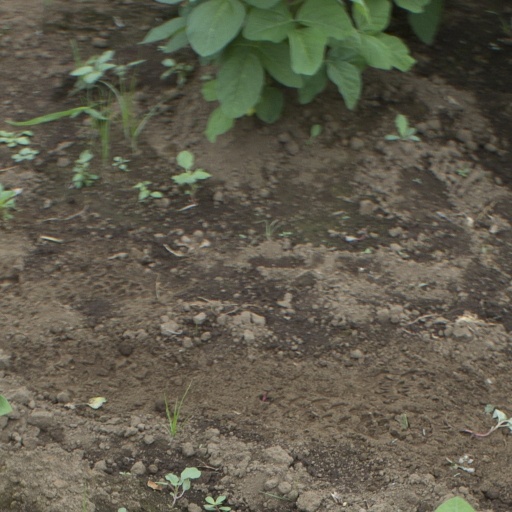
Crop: soybean